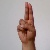
The image shows a hand gesture representing the letter 'U' in Indian Sign Language.